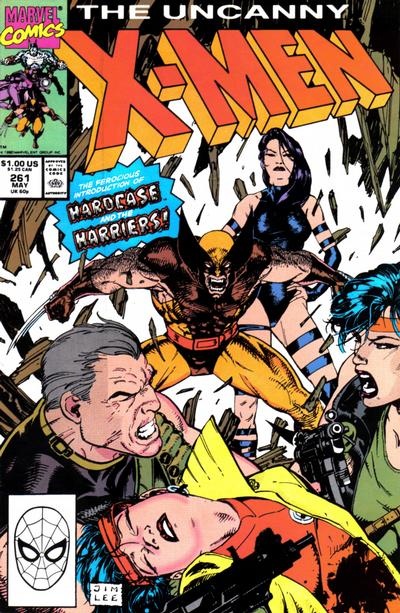
The Uncanny X-Men 1981 #261 Direct ed. - back issue - $6.00
Hardcase and the Harriers are hired to bring in Wolverine, Psylocke and Jubilee. Forge and Banshee continue their search for the X-Men. Jean arrives at the mansion and finds monsters. The Ferocious Introduction of Hardcase and the Harriers! - Source for letters credit is The Official Marvel Index to the X-Men (Ward 1994). Harriers Hunt - Hardcase and the Harriers 1st appeared in Wolverine #5; Blindside's real name is Bobbi Chase. - letters submitted by Marc Harding; Paolo Piselli; Paul Herbert; John Savage; Gregor Benedetti - Statement of October 1, 1989 Average number of copies sold during the preceding 12 months (total paid circulation): 408,925 Actual number sold for issue nearest to filing date (total paid circulation): 436,200 Owner: Andrews Group, 21 East 63rd Street, New York, N.Y. 10021, MacAndrews & Forbes Holding, Inc. (Majority Stockholder), 36 East 53rd Street, New York, N.Y. 10021
Brand: Marvel
Category: Media > Magazines & Newspapers > Magazines